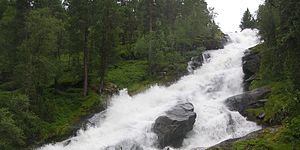
Gaula (Sogn og Fjordane) / Vandfald
Gaula er en elv i kommunerne Gaular og Førde i Vestland fylke i Norge. Gaula er hovedelven i Gaularvassdraget, et af de største vassdrag på Vestlandet, 73,8 kilometer langt og med afvandingsområde på 626 km².